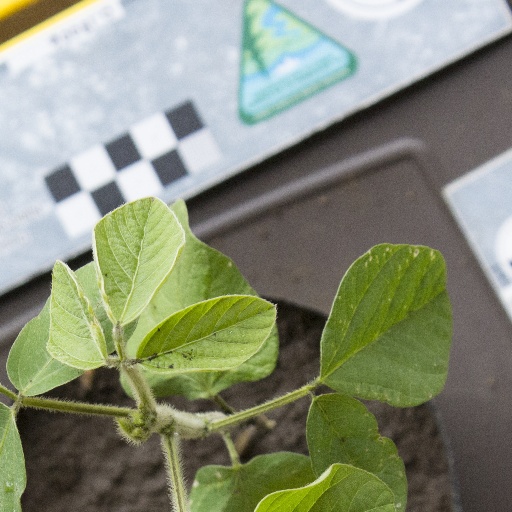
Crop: soybean